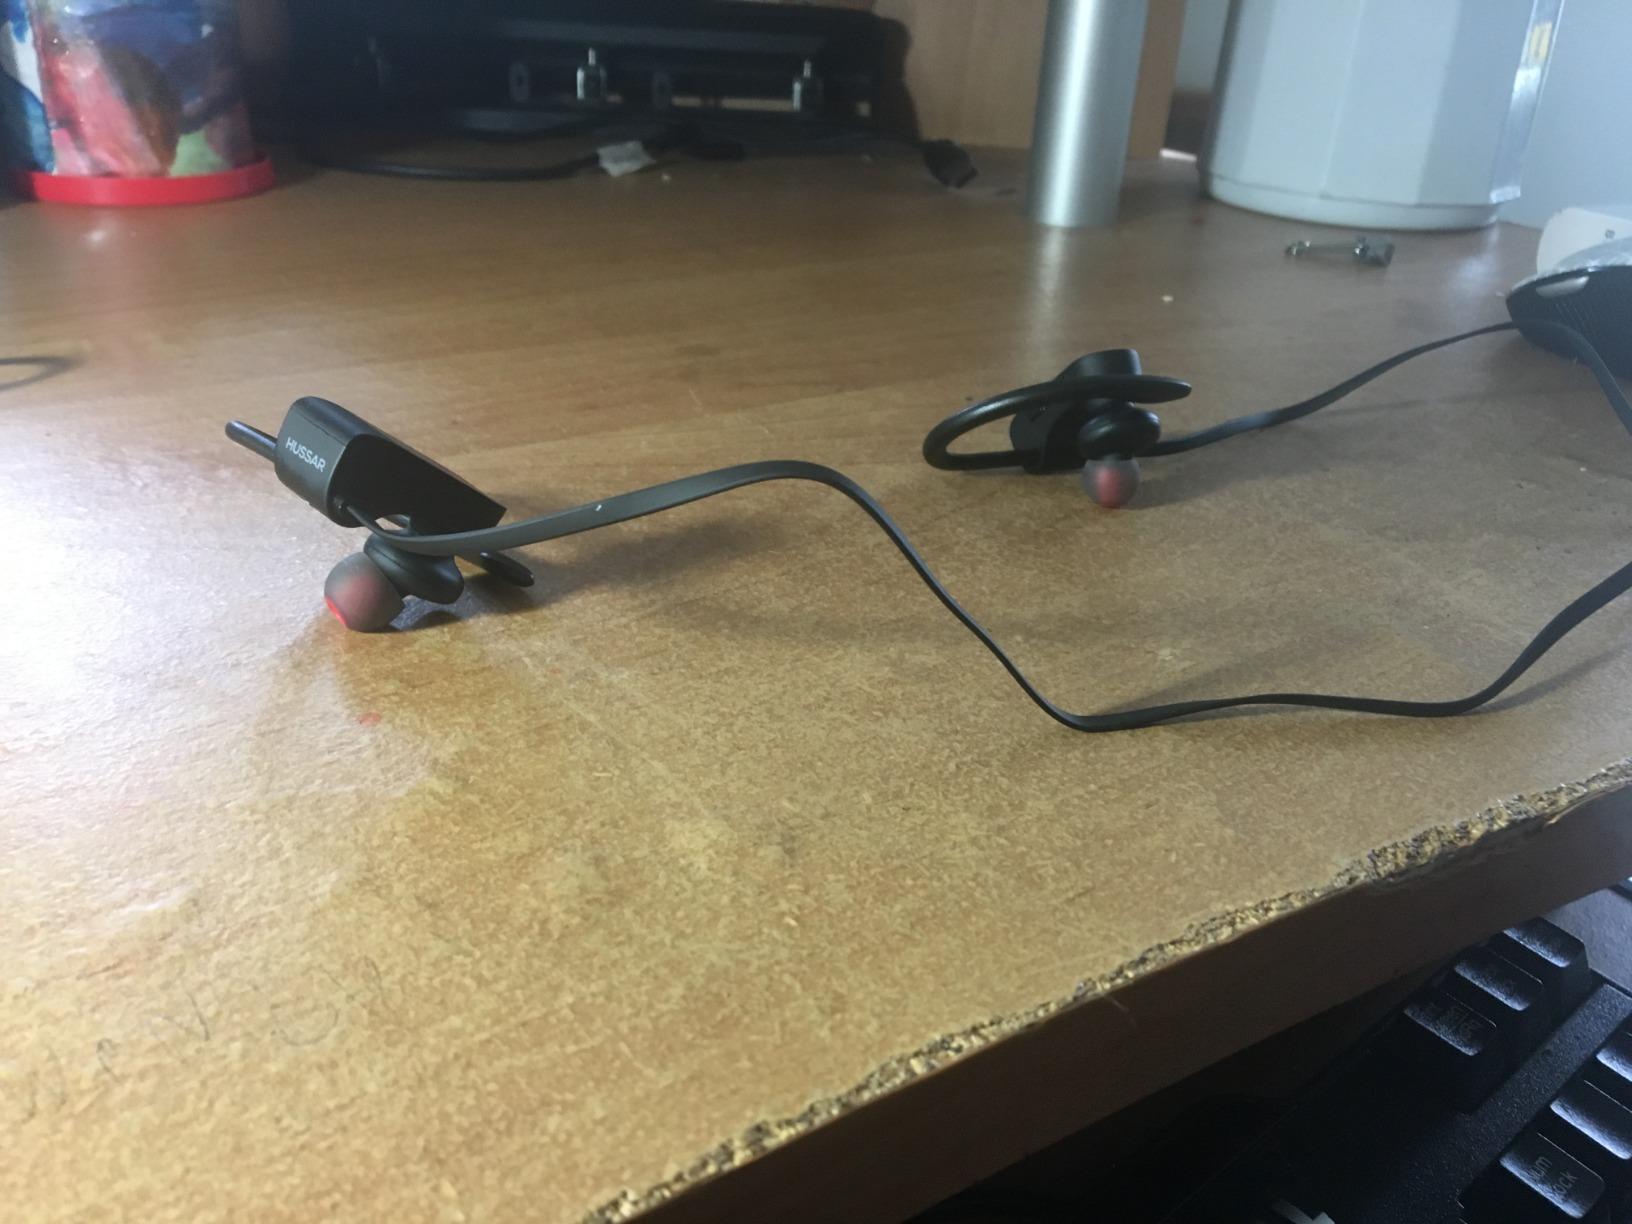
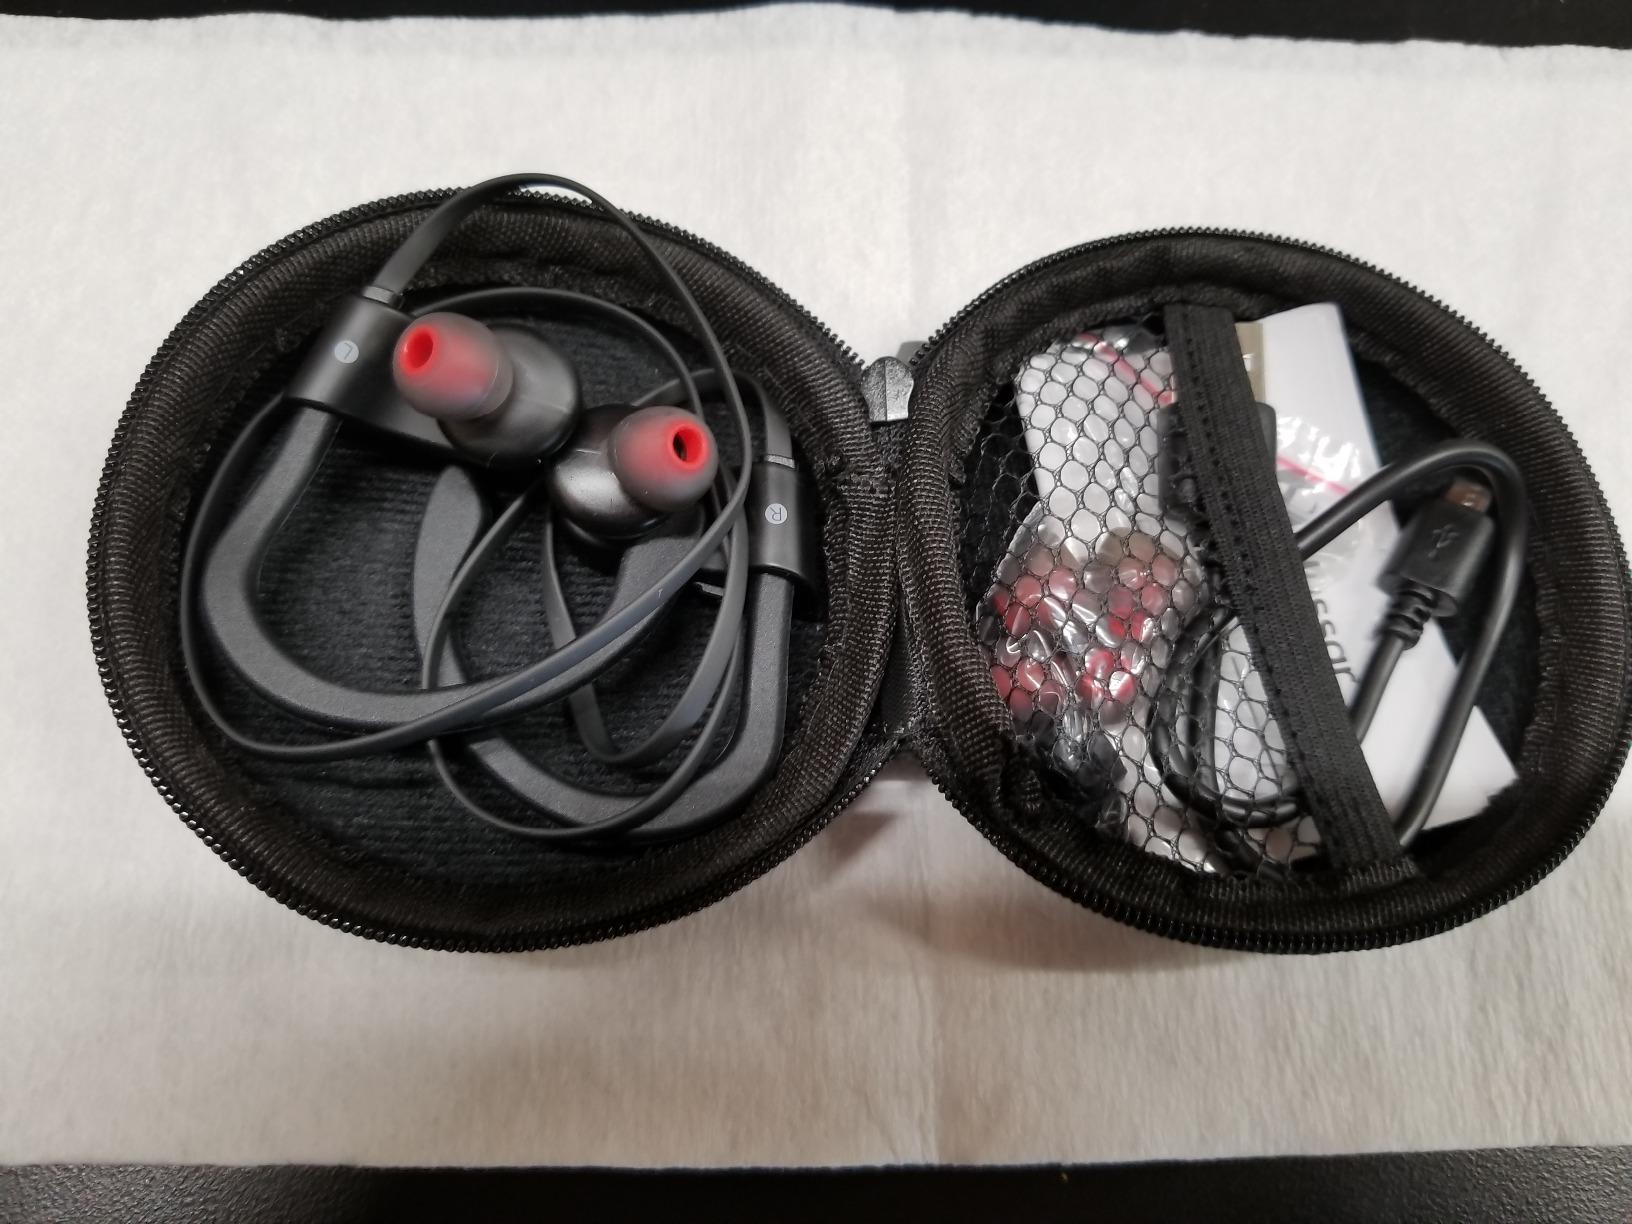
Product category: headphones
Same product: yes